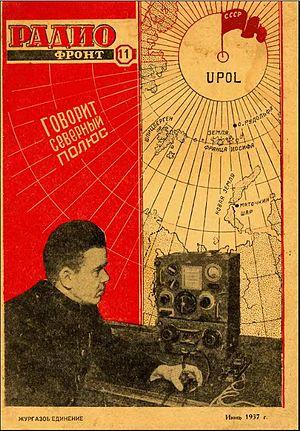
Ernest Teodorovitch Krenkel est un géographe, opérateur radio et explorateur russe de l'Arctique.